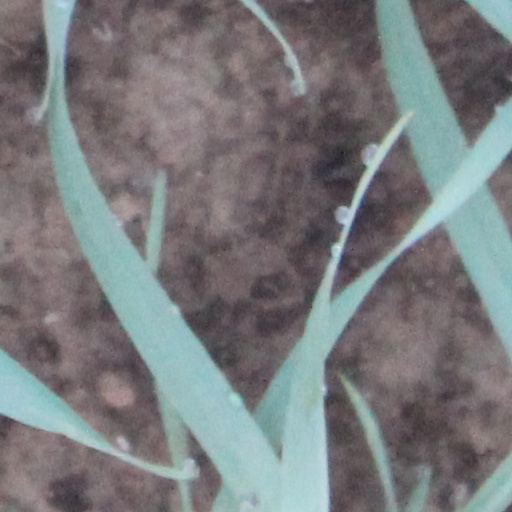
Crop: wheat